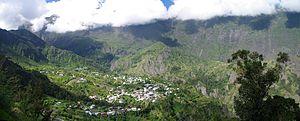
Panorama de la route de l'Îlet à Cordes
Cilaos est une commune française située dans le département et la région de La Réunion.